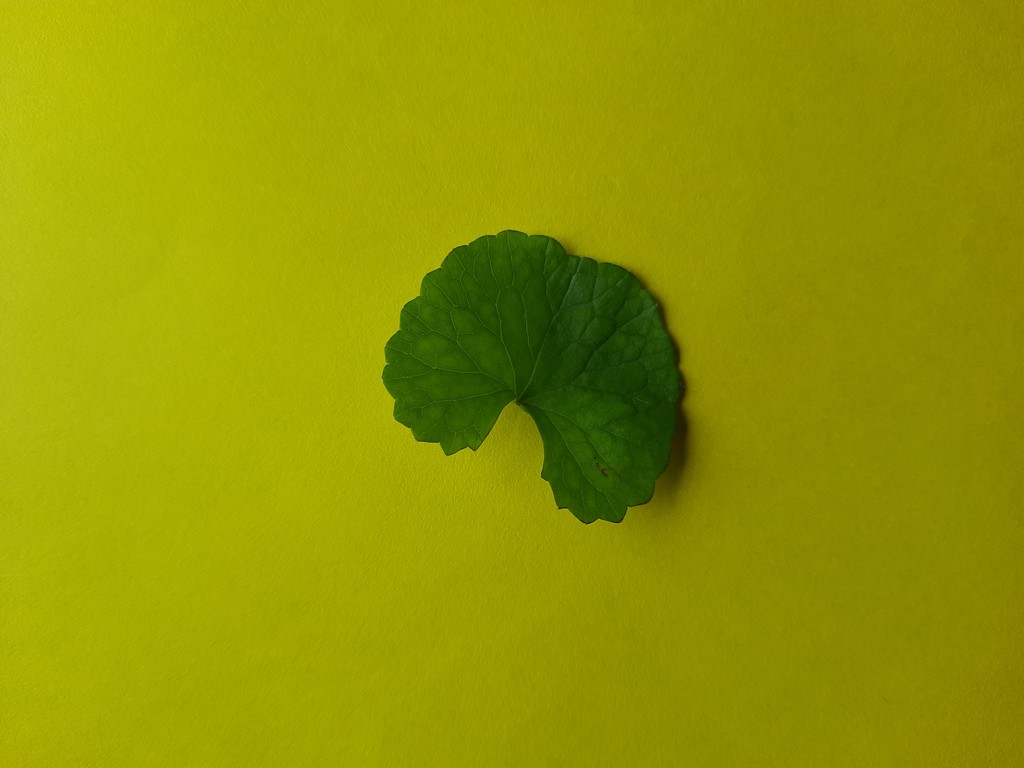
Label: Healthy